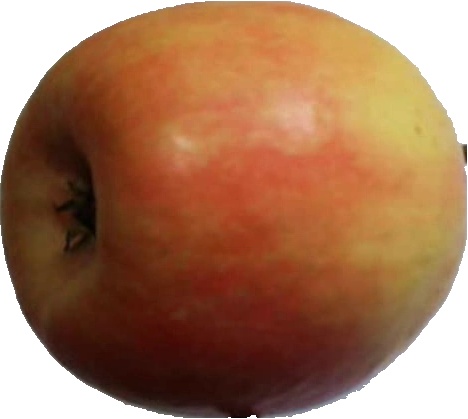
Label: apple_pink_lady_1